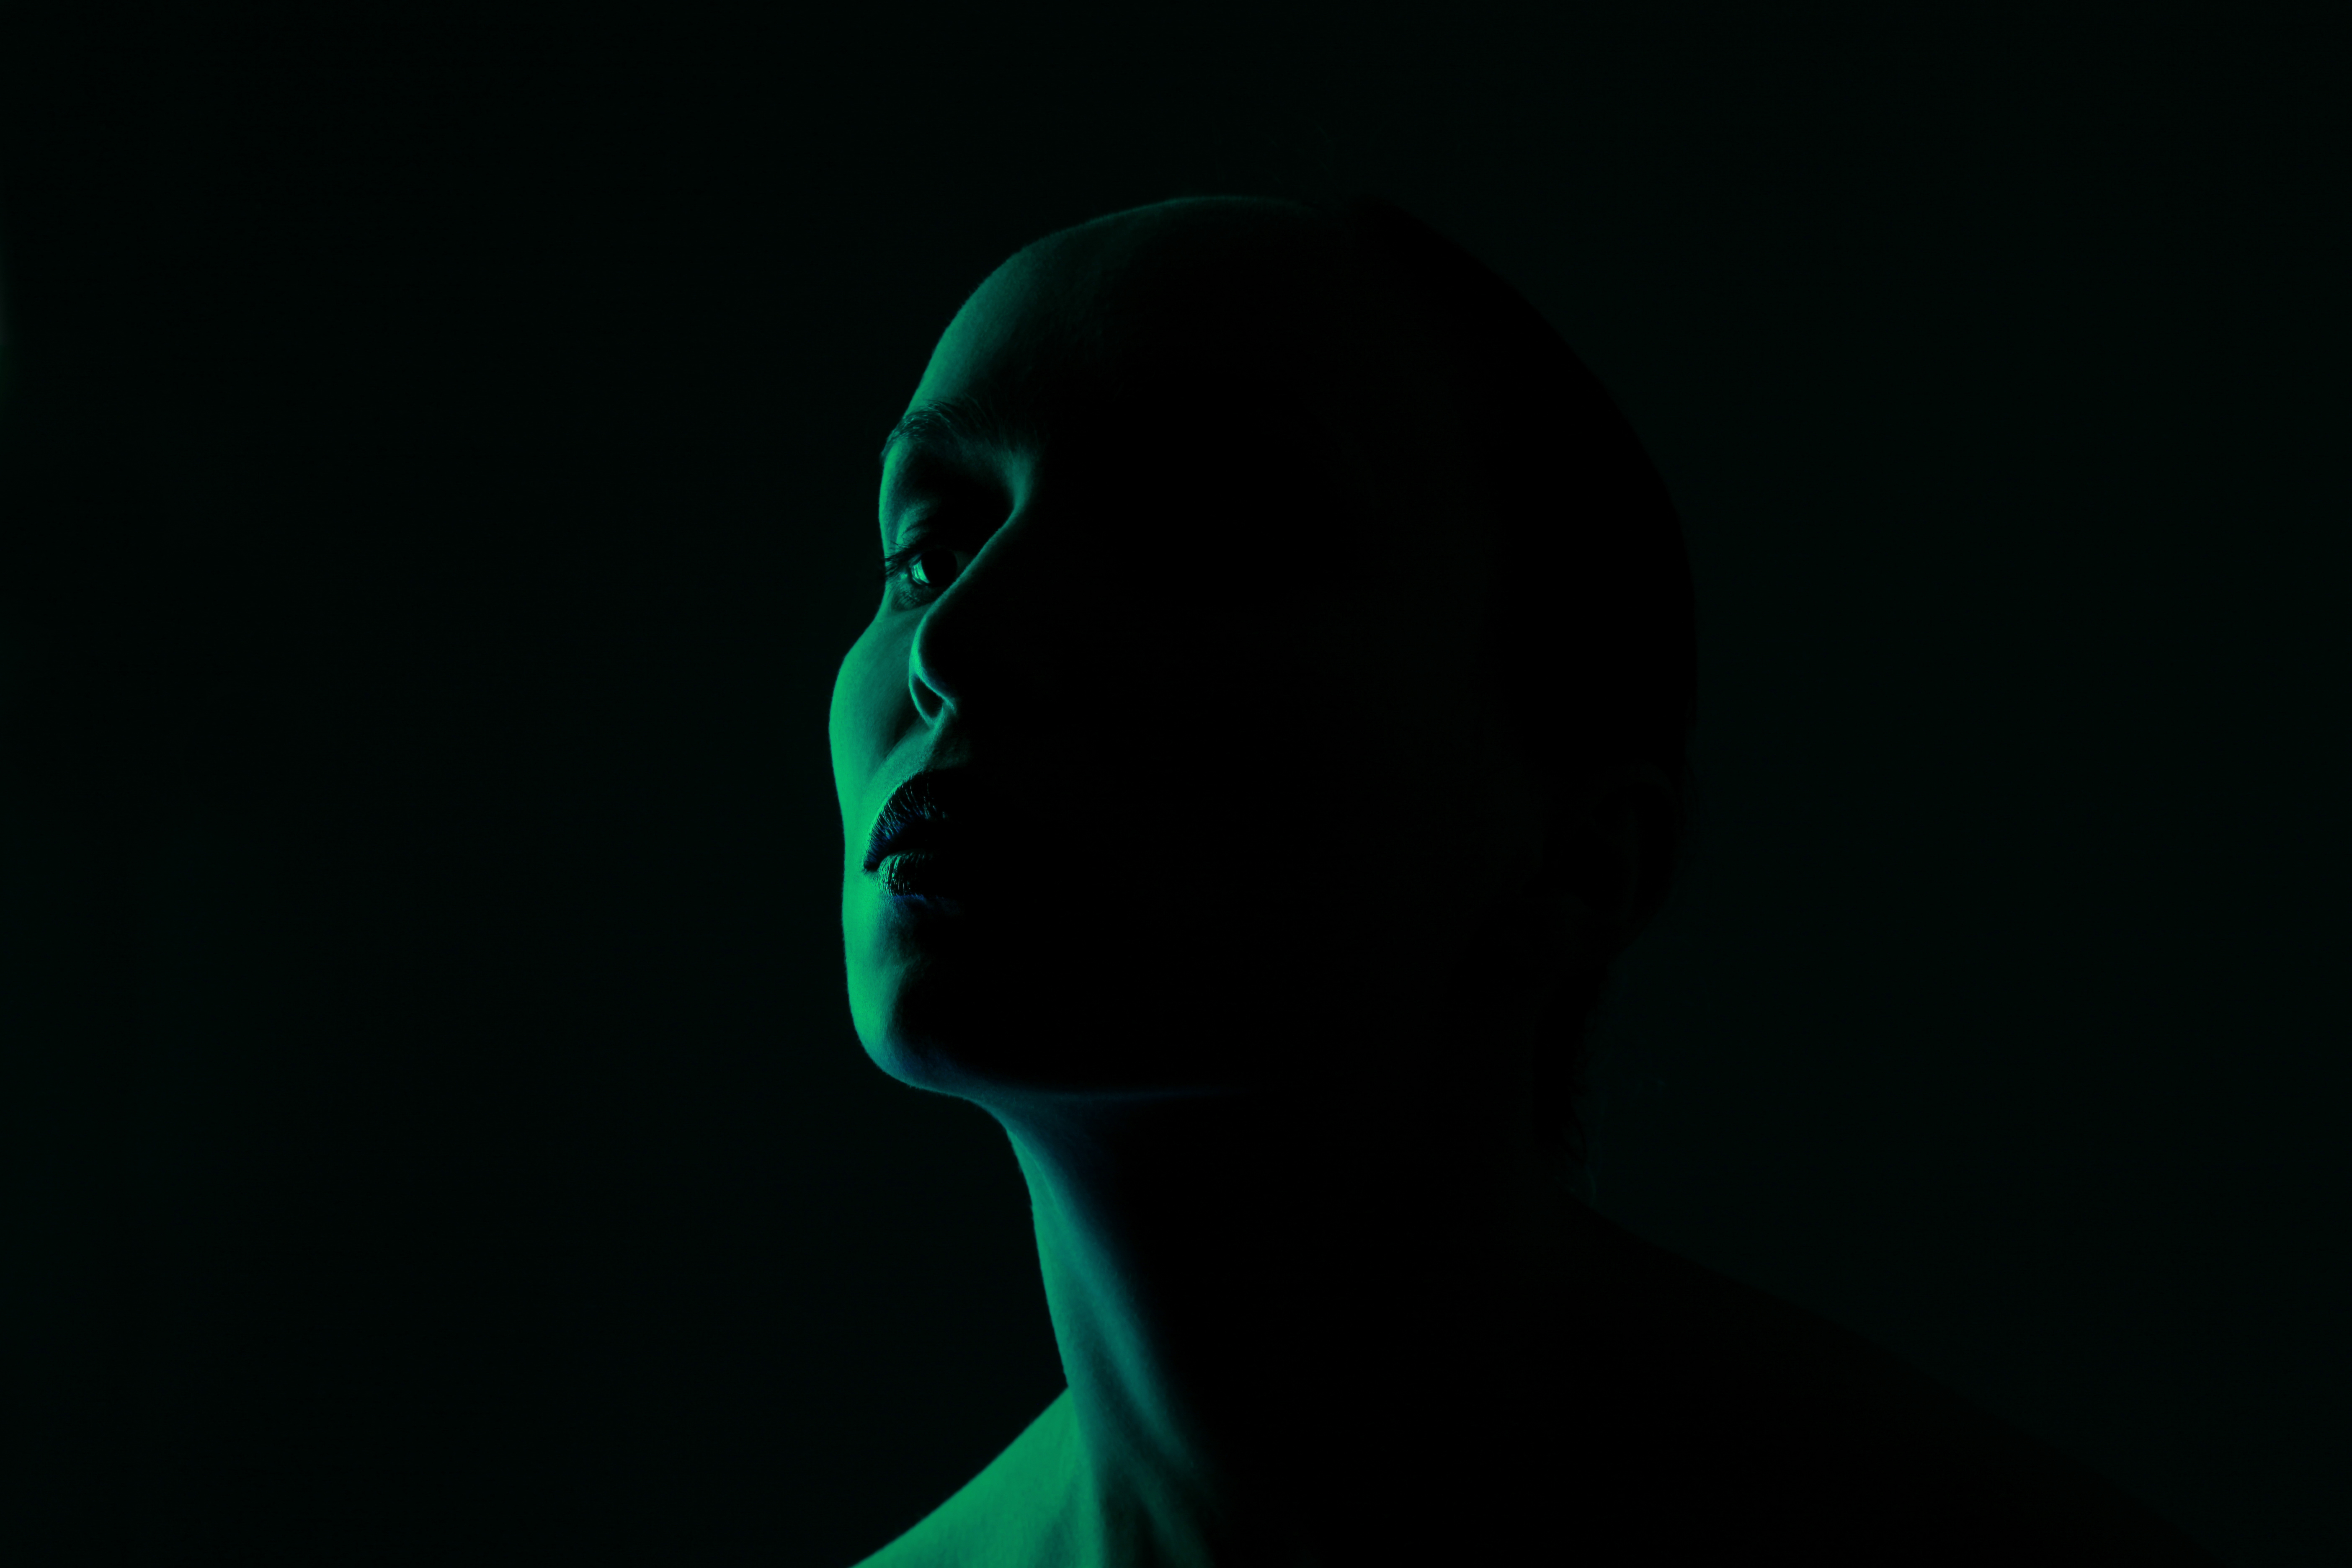
woman, dark, darkness, beauty, green, portrait, light, female, skin, lighting, in, shadow, shadows, creative, black, backlighting, head, human, photography, flash photography